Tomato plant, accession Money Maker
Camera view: vertical (180 deg); turntable rotation: 0 degrees
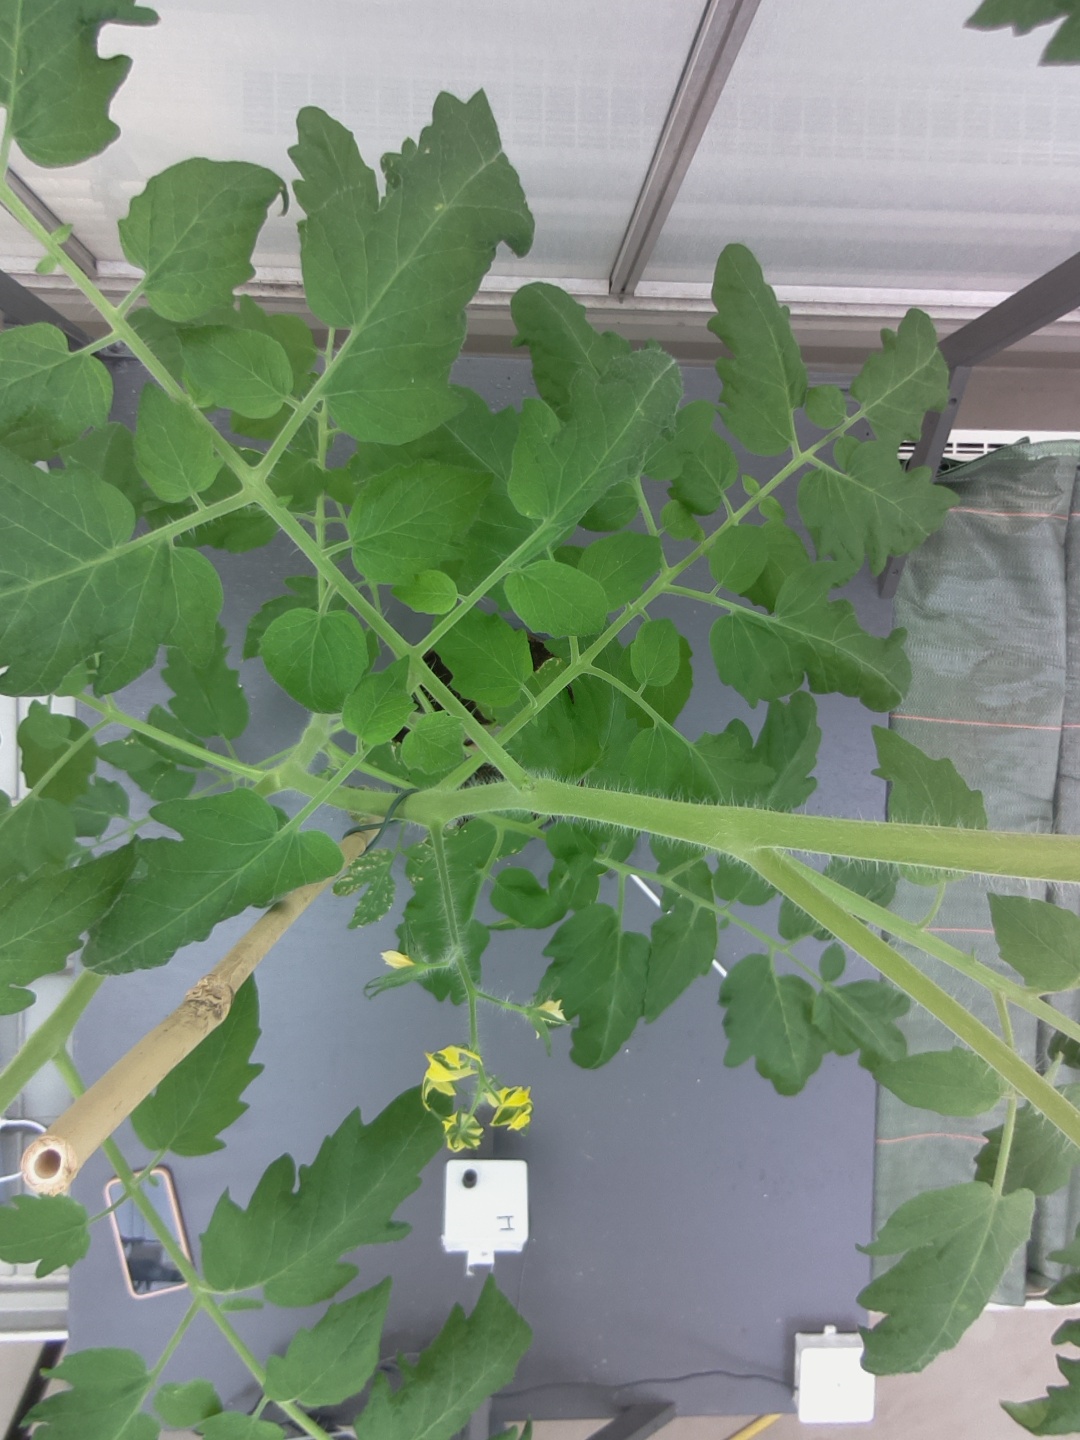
BBCH growth stage 65: Full flowering, 50%-60% of flowers open, first petals falling